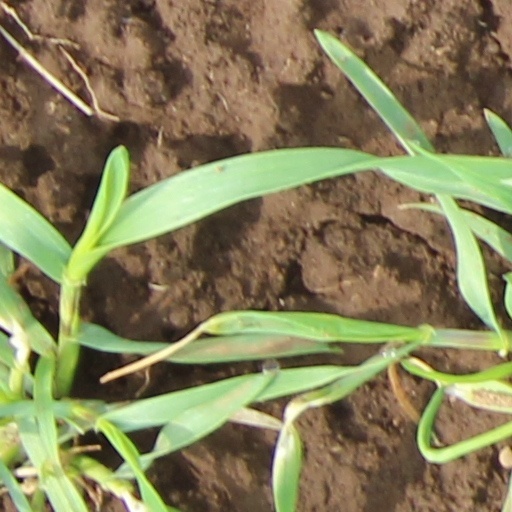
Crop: wheat